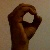
The image shows a hand gesture representing the letter 'O' in Indian Sign Language.